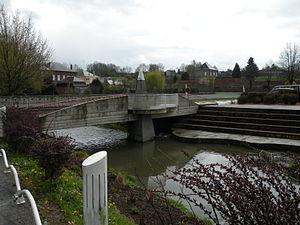
pont devant le mairie Wignehies
Wignehies est une commune française située dans le département du Nord, en région Hauts-de-France.